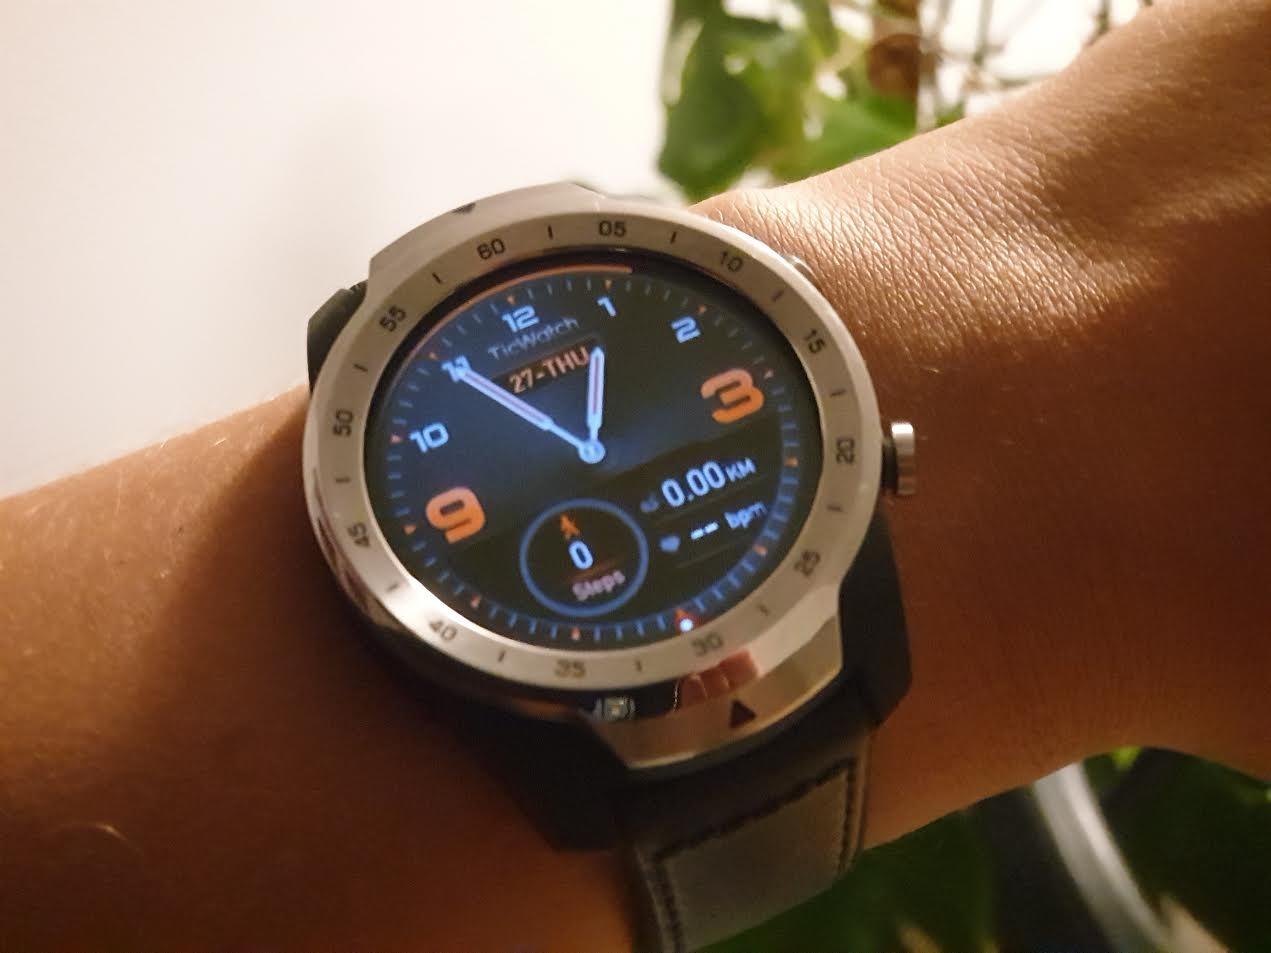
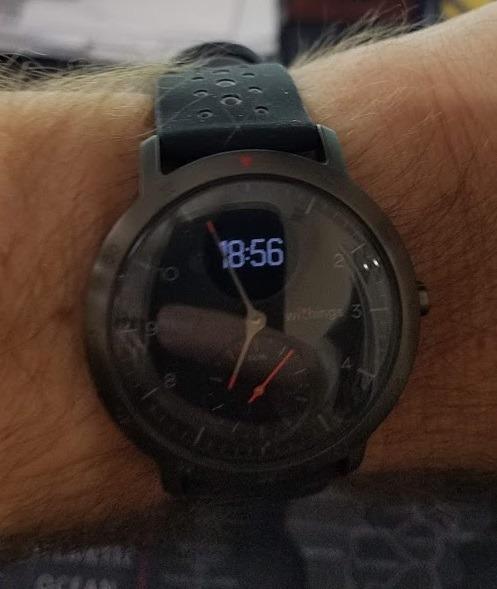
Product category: smartwatch
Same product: no